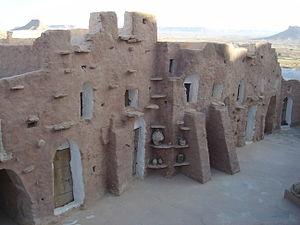
Ksar Douiret est un ksar de Tunisie situé à Douiret dans le gouvernorat de Tataouine.
Un ksar, ou ighrem, au pluriel respectivement ksour, et igherman, est un village fortifié nord-africain que l'on trouve en Afrique du Nord.
Les ksour de Tunisie sont des greniers à l'usage d'une ou de plusieurs tribus. Ils sont essentiellement concentrés dans le sud-est du pays, entre les gouvernorats de Médenine et Tataouine, où l'on en dénombre environ 90.